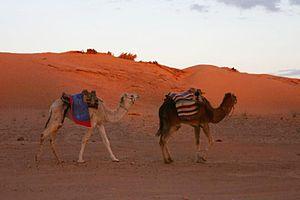
La géographie de la Tunisie est caractérisée par les contrastes régionaux. La Tunisie est le pays le plus au nord du continent africain. Il est séparé de l'Europe par 140 kilomètres au niveau du canal de Sicile et rattaché au Maghreb dont il est le plus petit État.